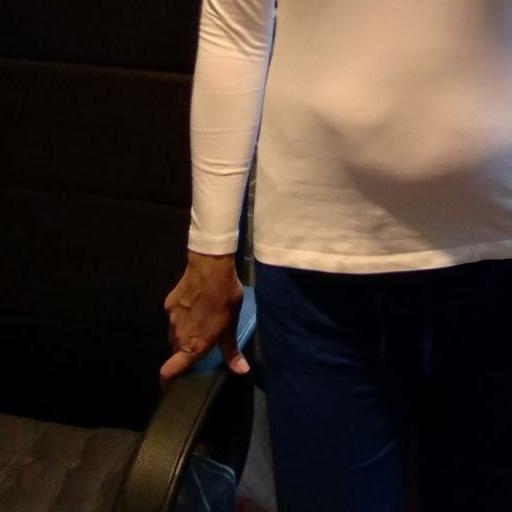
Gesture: no_gesture